International Bowl

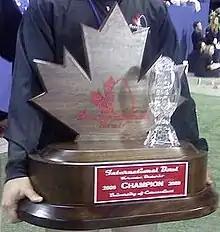
The International Bowl trophy (2009)

The winner of the International Bowl was presented with a trophy similar in design to the International Bowl logo. A Canadian maple leaf formed the back of the trophy, with a small crystal football set offset to the right. The name of the winning team was placed on a plaque attached to the lower part of the trophy.